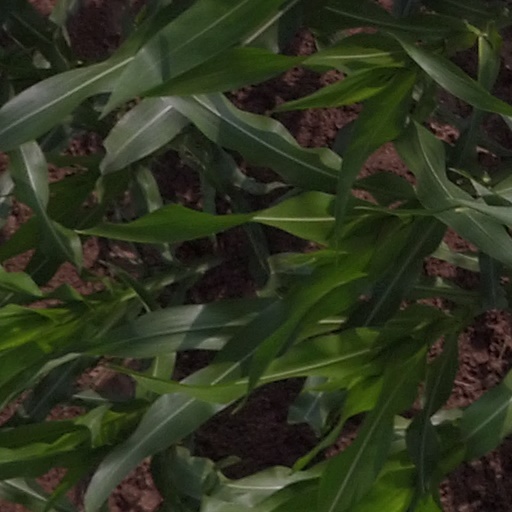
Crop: maize; corn